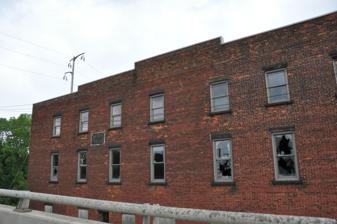
Building: Welch Factory Building No. 1
Country: United States of America
Year built: 1897
United States historic place Welch Factory Building No. 1 U.S. National Register of Historic Places Welch Factory Building No. 1, June 2012 Show map of New York Show map of the United States Location 101 N. Portage St., Westfield, New York Coordinates 42°19′35″N 79°34′55″W / 42.32639°N 79.58194°W / 42.32639; -79.58194 Built 1897 Architect Sutherland MPS Westfield Village MRA NRHP reference No. 83001658 Added to NRHP September 26, 1983 Welch Factory Building No. 1 is a historic grape juice factory located at Westfield in Chautauqua County, New York . It was built in 1897 and expanded in 1899 and 1903, to be an 8-bay wide, 10-bay deep rectangular building. It is the oldest extant structure associated with the Welch's company. It was listed on the National Register of Historic Places in 1983. The plant was built by Charles E. Welch and is only 17 miles from the current Welch's facility in North East, PA. Dr. Welch opened the plant in Chautauqua County, the largest grape growing county outside of California. The plant was built along a spur of the New York, Chicago and St. Louis Railroad and is still located near a rail line for Conrail\CSX, though no longer having rail access. References